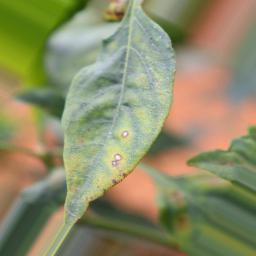
Label: cercospora